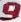
Number: 9